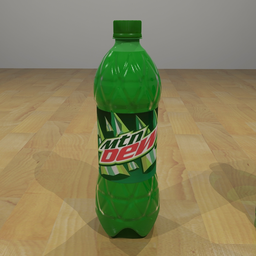
Label: bottles